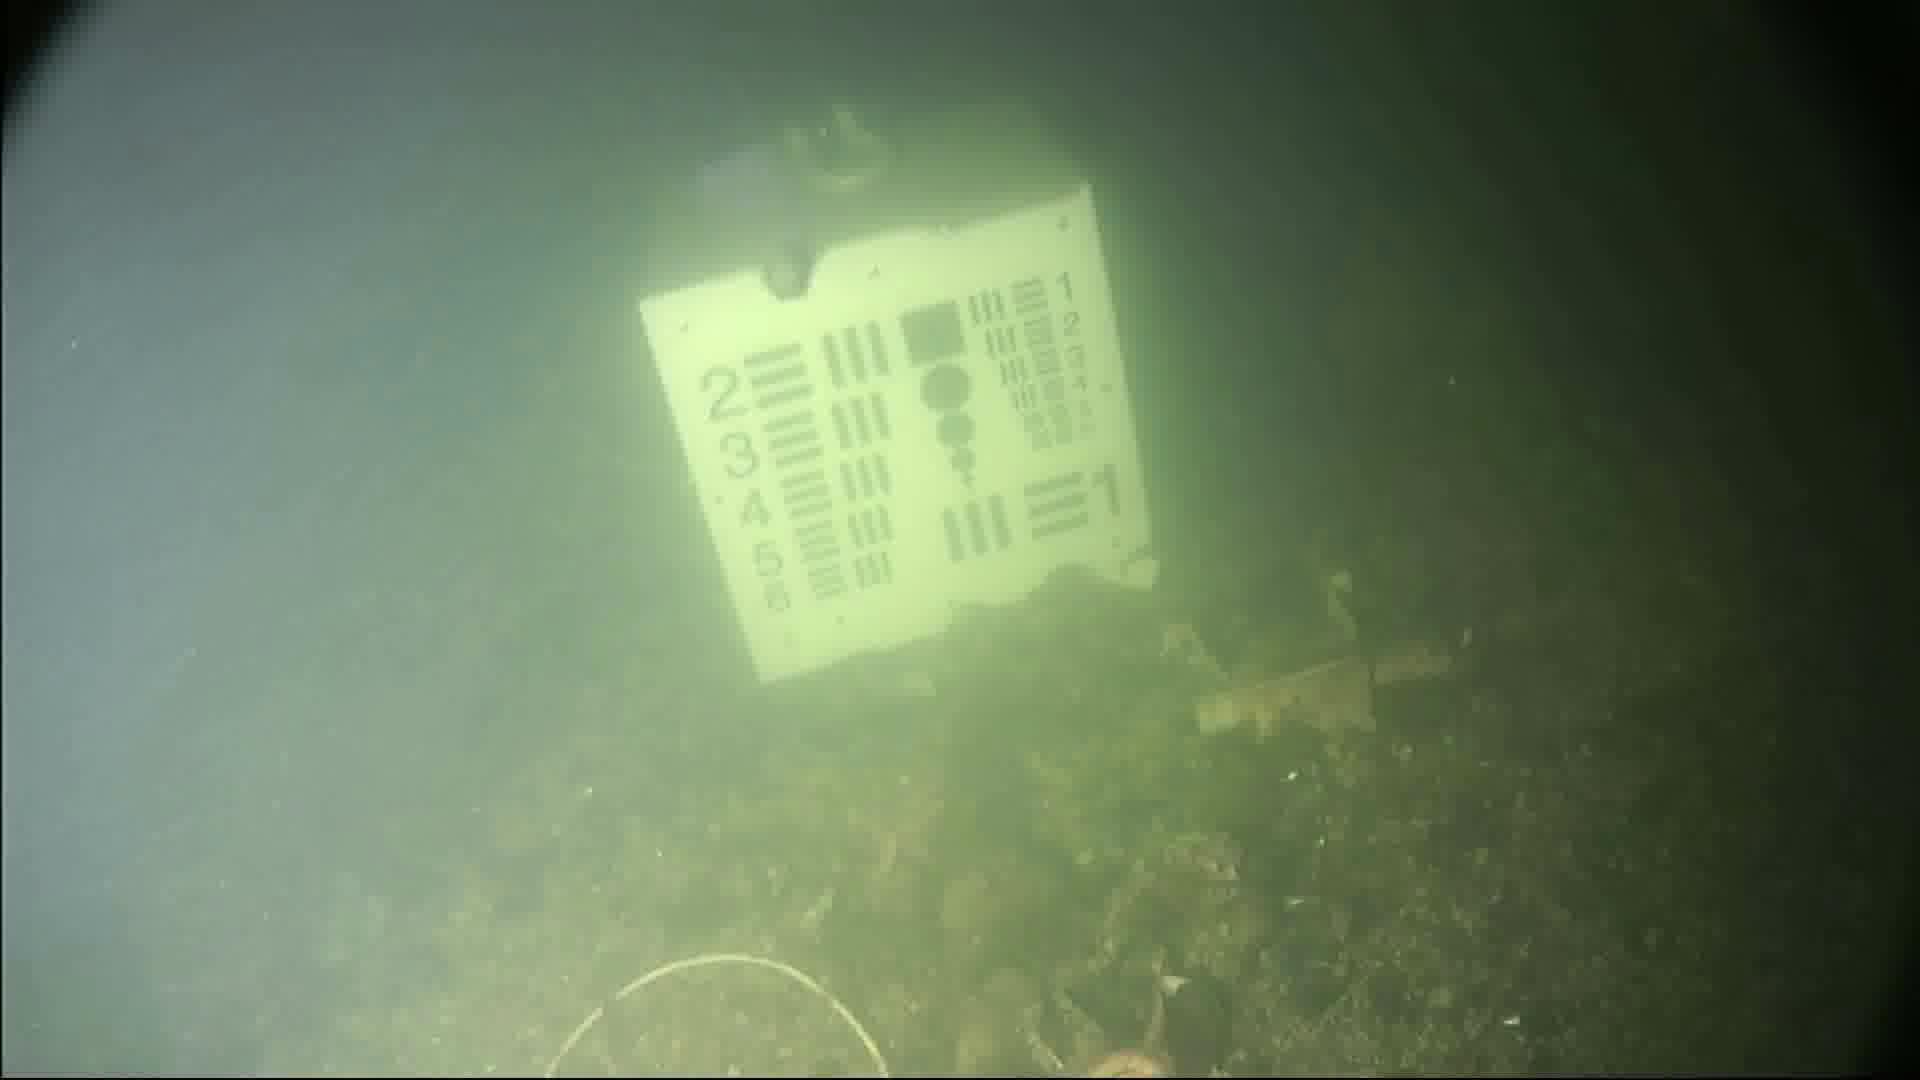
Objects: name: starfish
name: jellyfish